Paisa Vasool (2017 film)

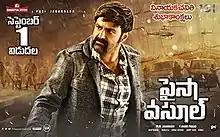
Theatrical release poster

Paisa Vasool is a 2017 Indian Telugu-language action comedy film, produced by V. Anand Prasad under Bhavya Creations banner and directed by Puri Jagannadh. It stars Nandamuri Balakrishna, Shriya Saran, Musskan Sethi and Vikramjeet Virk. music composed by Anup Rubens. The film marks Nandamuri Balakrishna's 101st film on the big screen, and he has for the first time singing a special song in this film with his own voice. The film received an average response from critics and grossed against a production budget of .